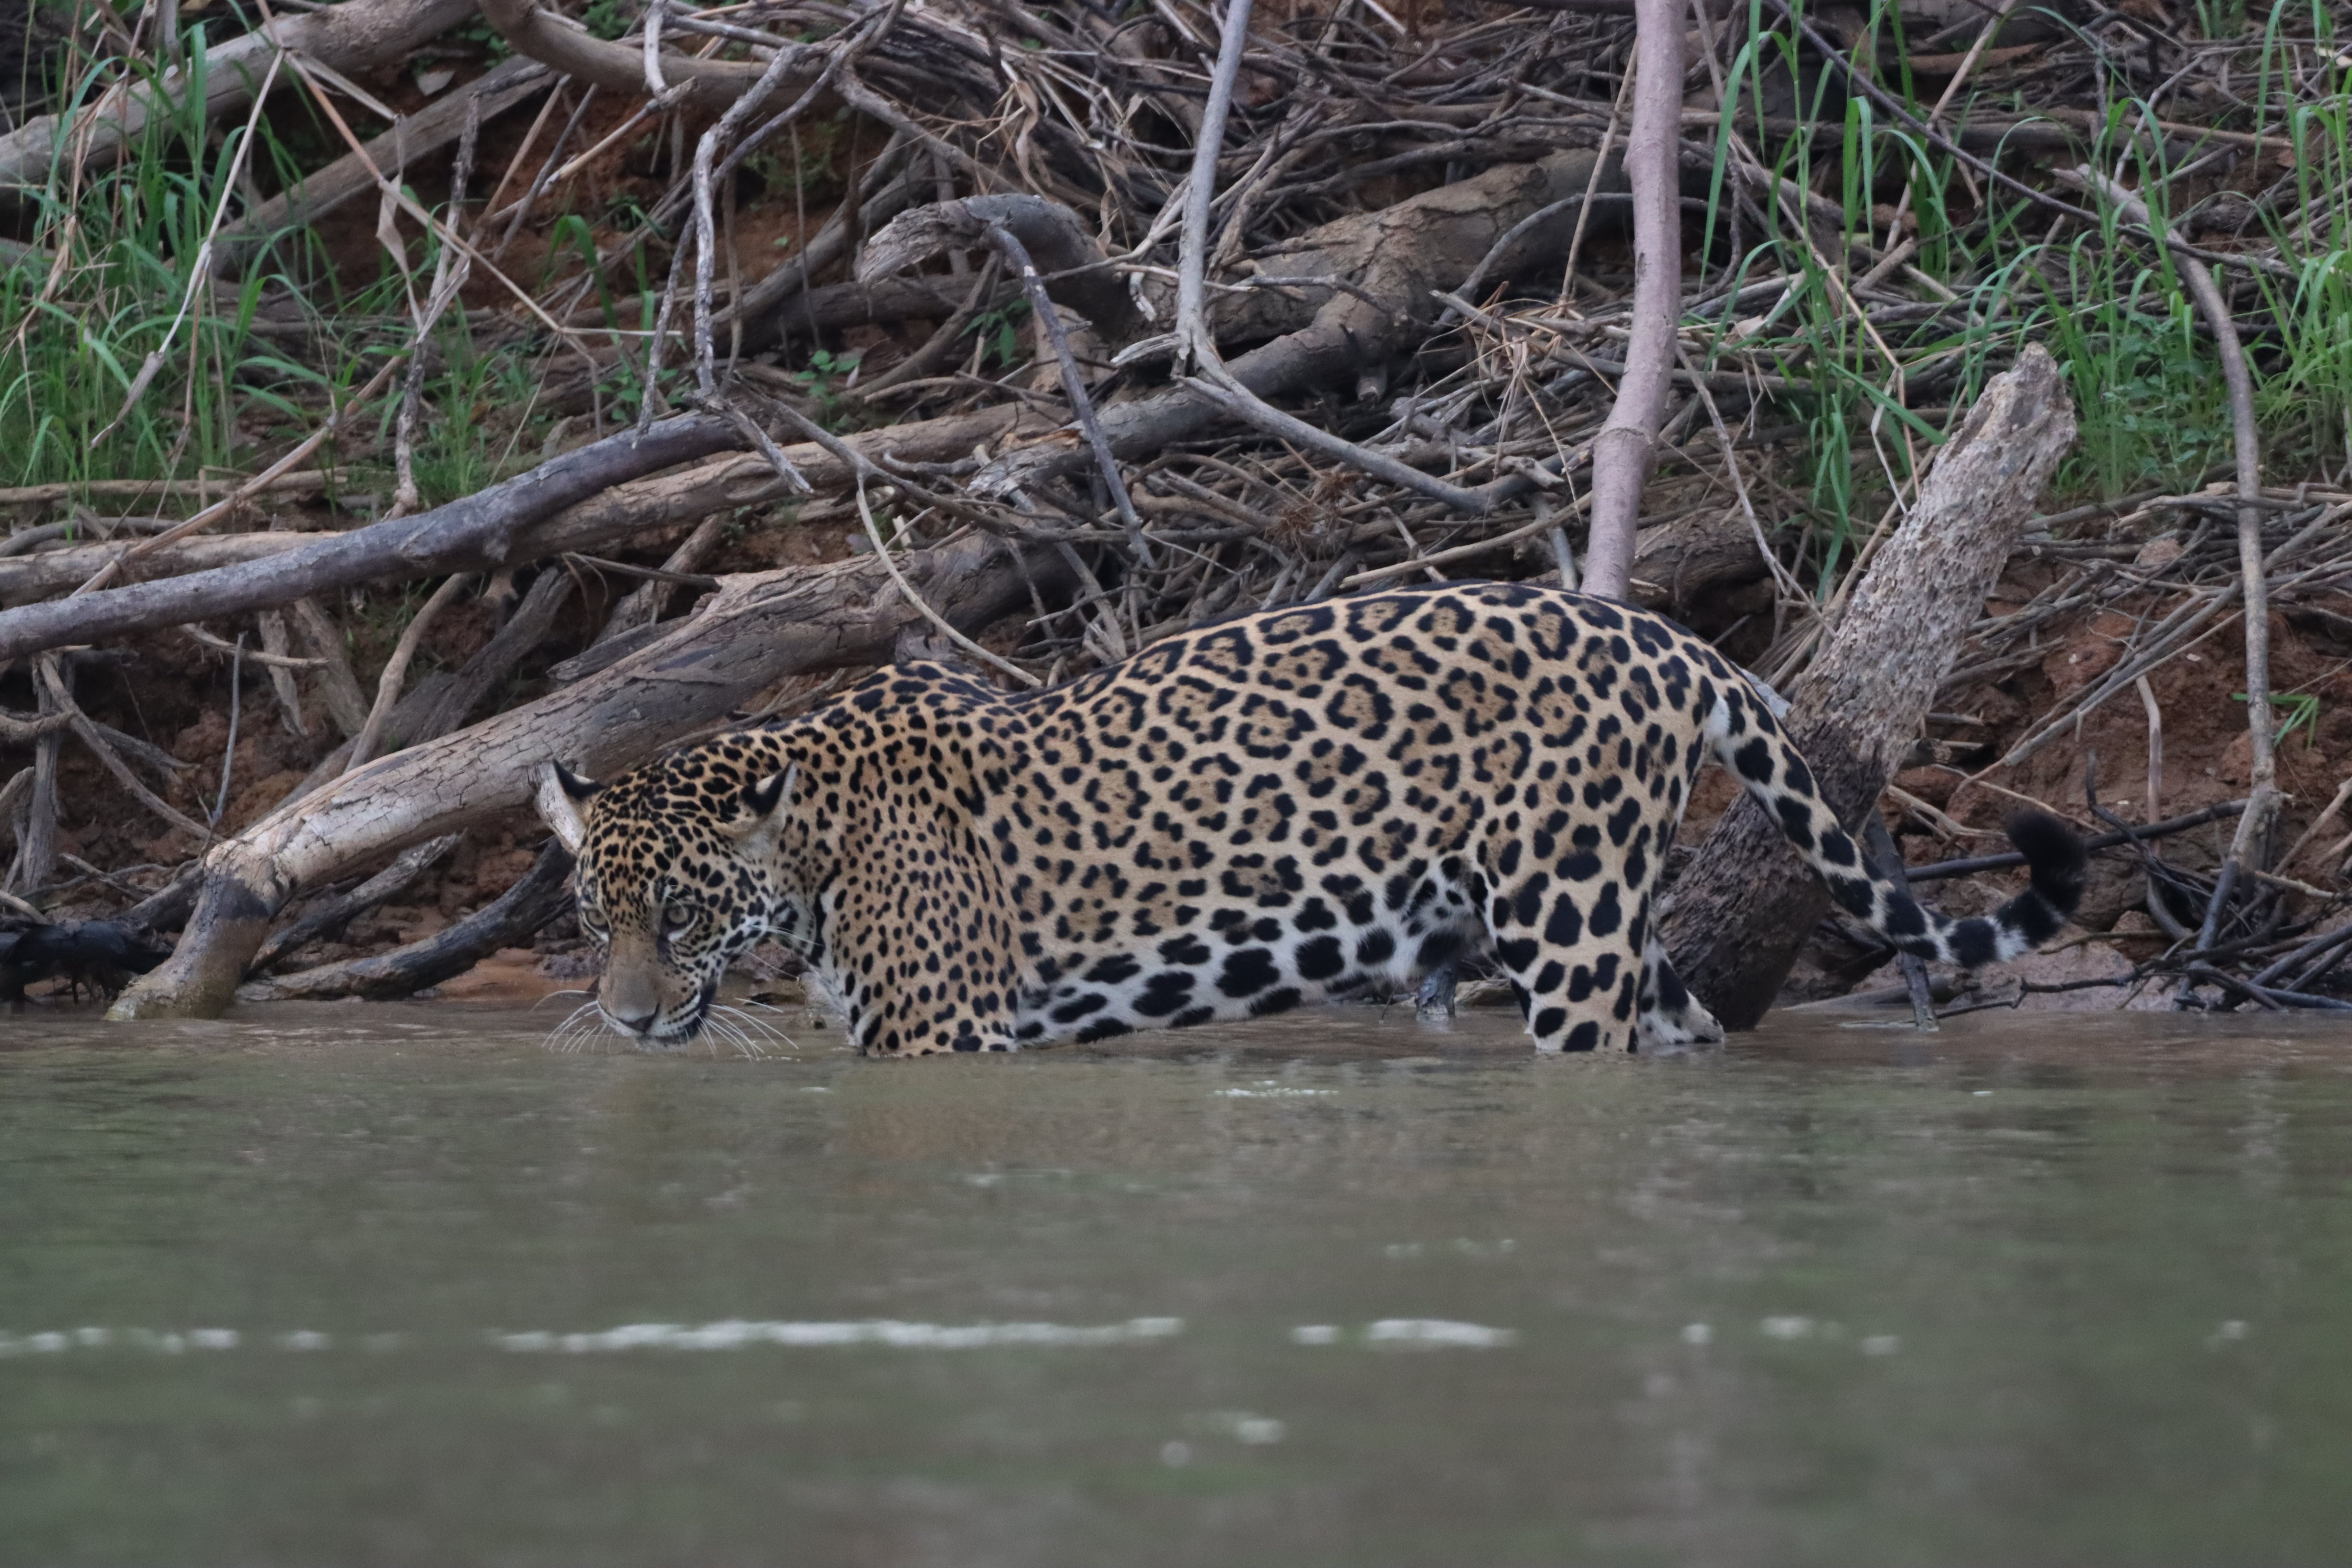
Jaguar: Ariely